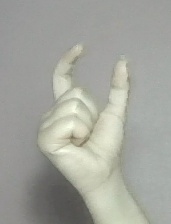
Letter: nun